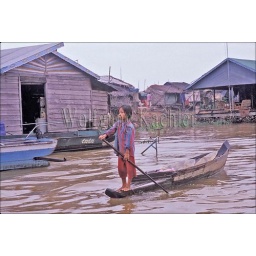
Cambodia, near siem reap, tonle sap lake, girl in boat